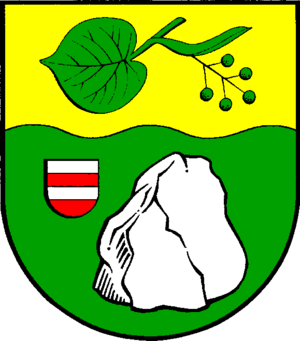
Lindau (Kiel)
Coat of arms of Lindau (Kiel)
Lindau er en kommune og en by i det nordlige Tyskland, beliggende i Amt Dänischer Wohld i den nordøstlige del af Kreis Rendsborg-Egernførde. Kreis Rendsborg-Egernførde ligger i den centrale del af delstaten Slesvig-Holsten.